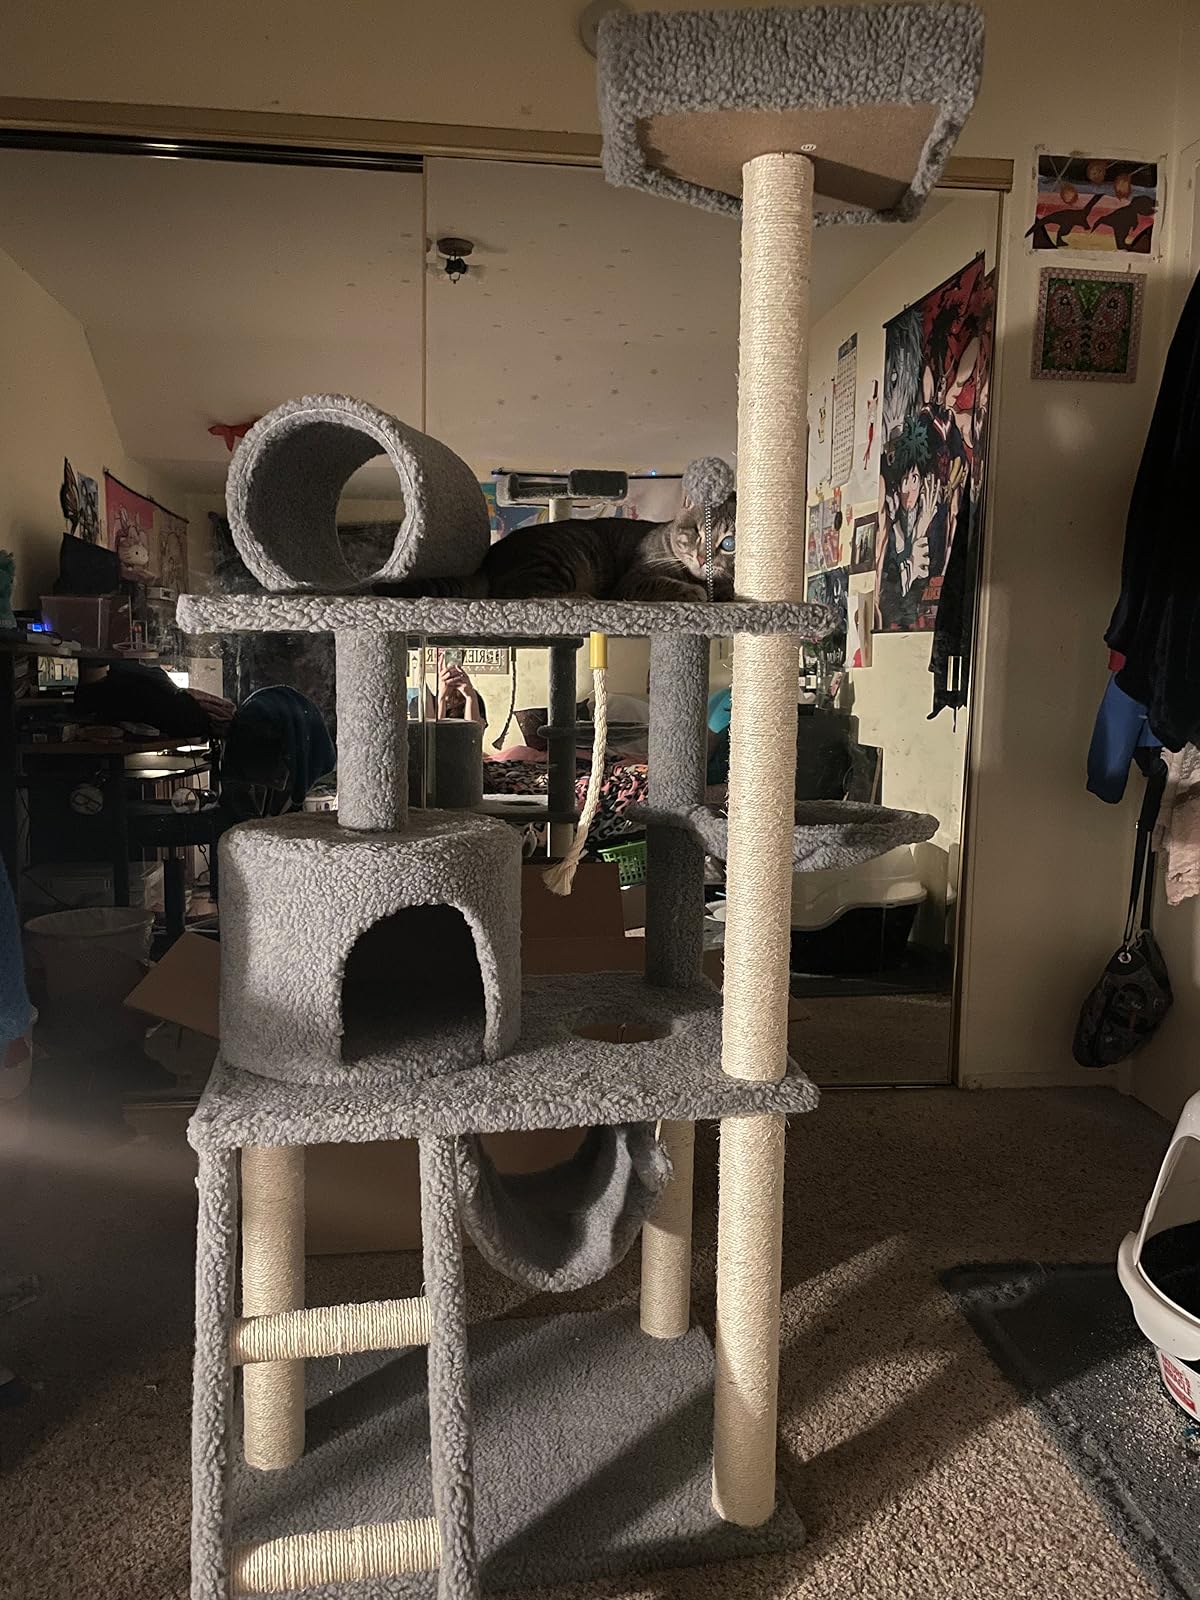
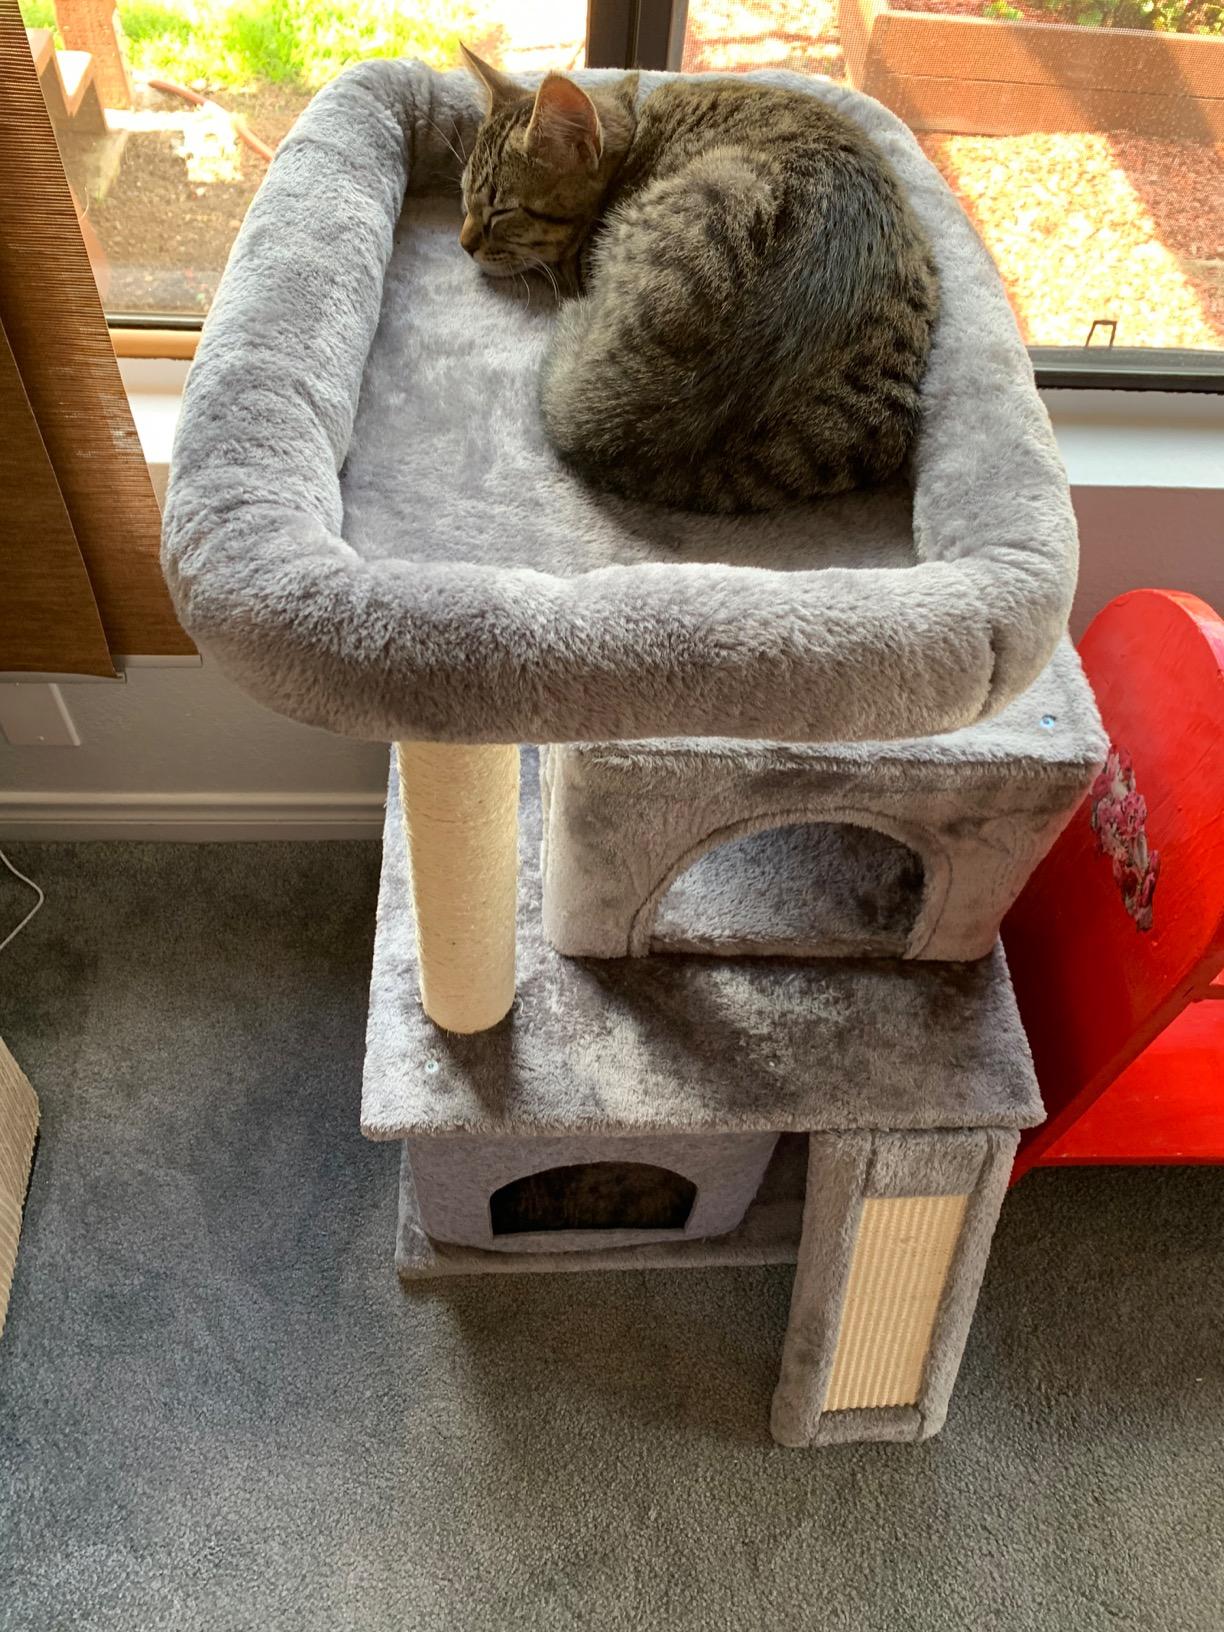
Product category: items_cat tree
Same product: no